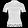
Label: T - shirt / top